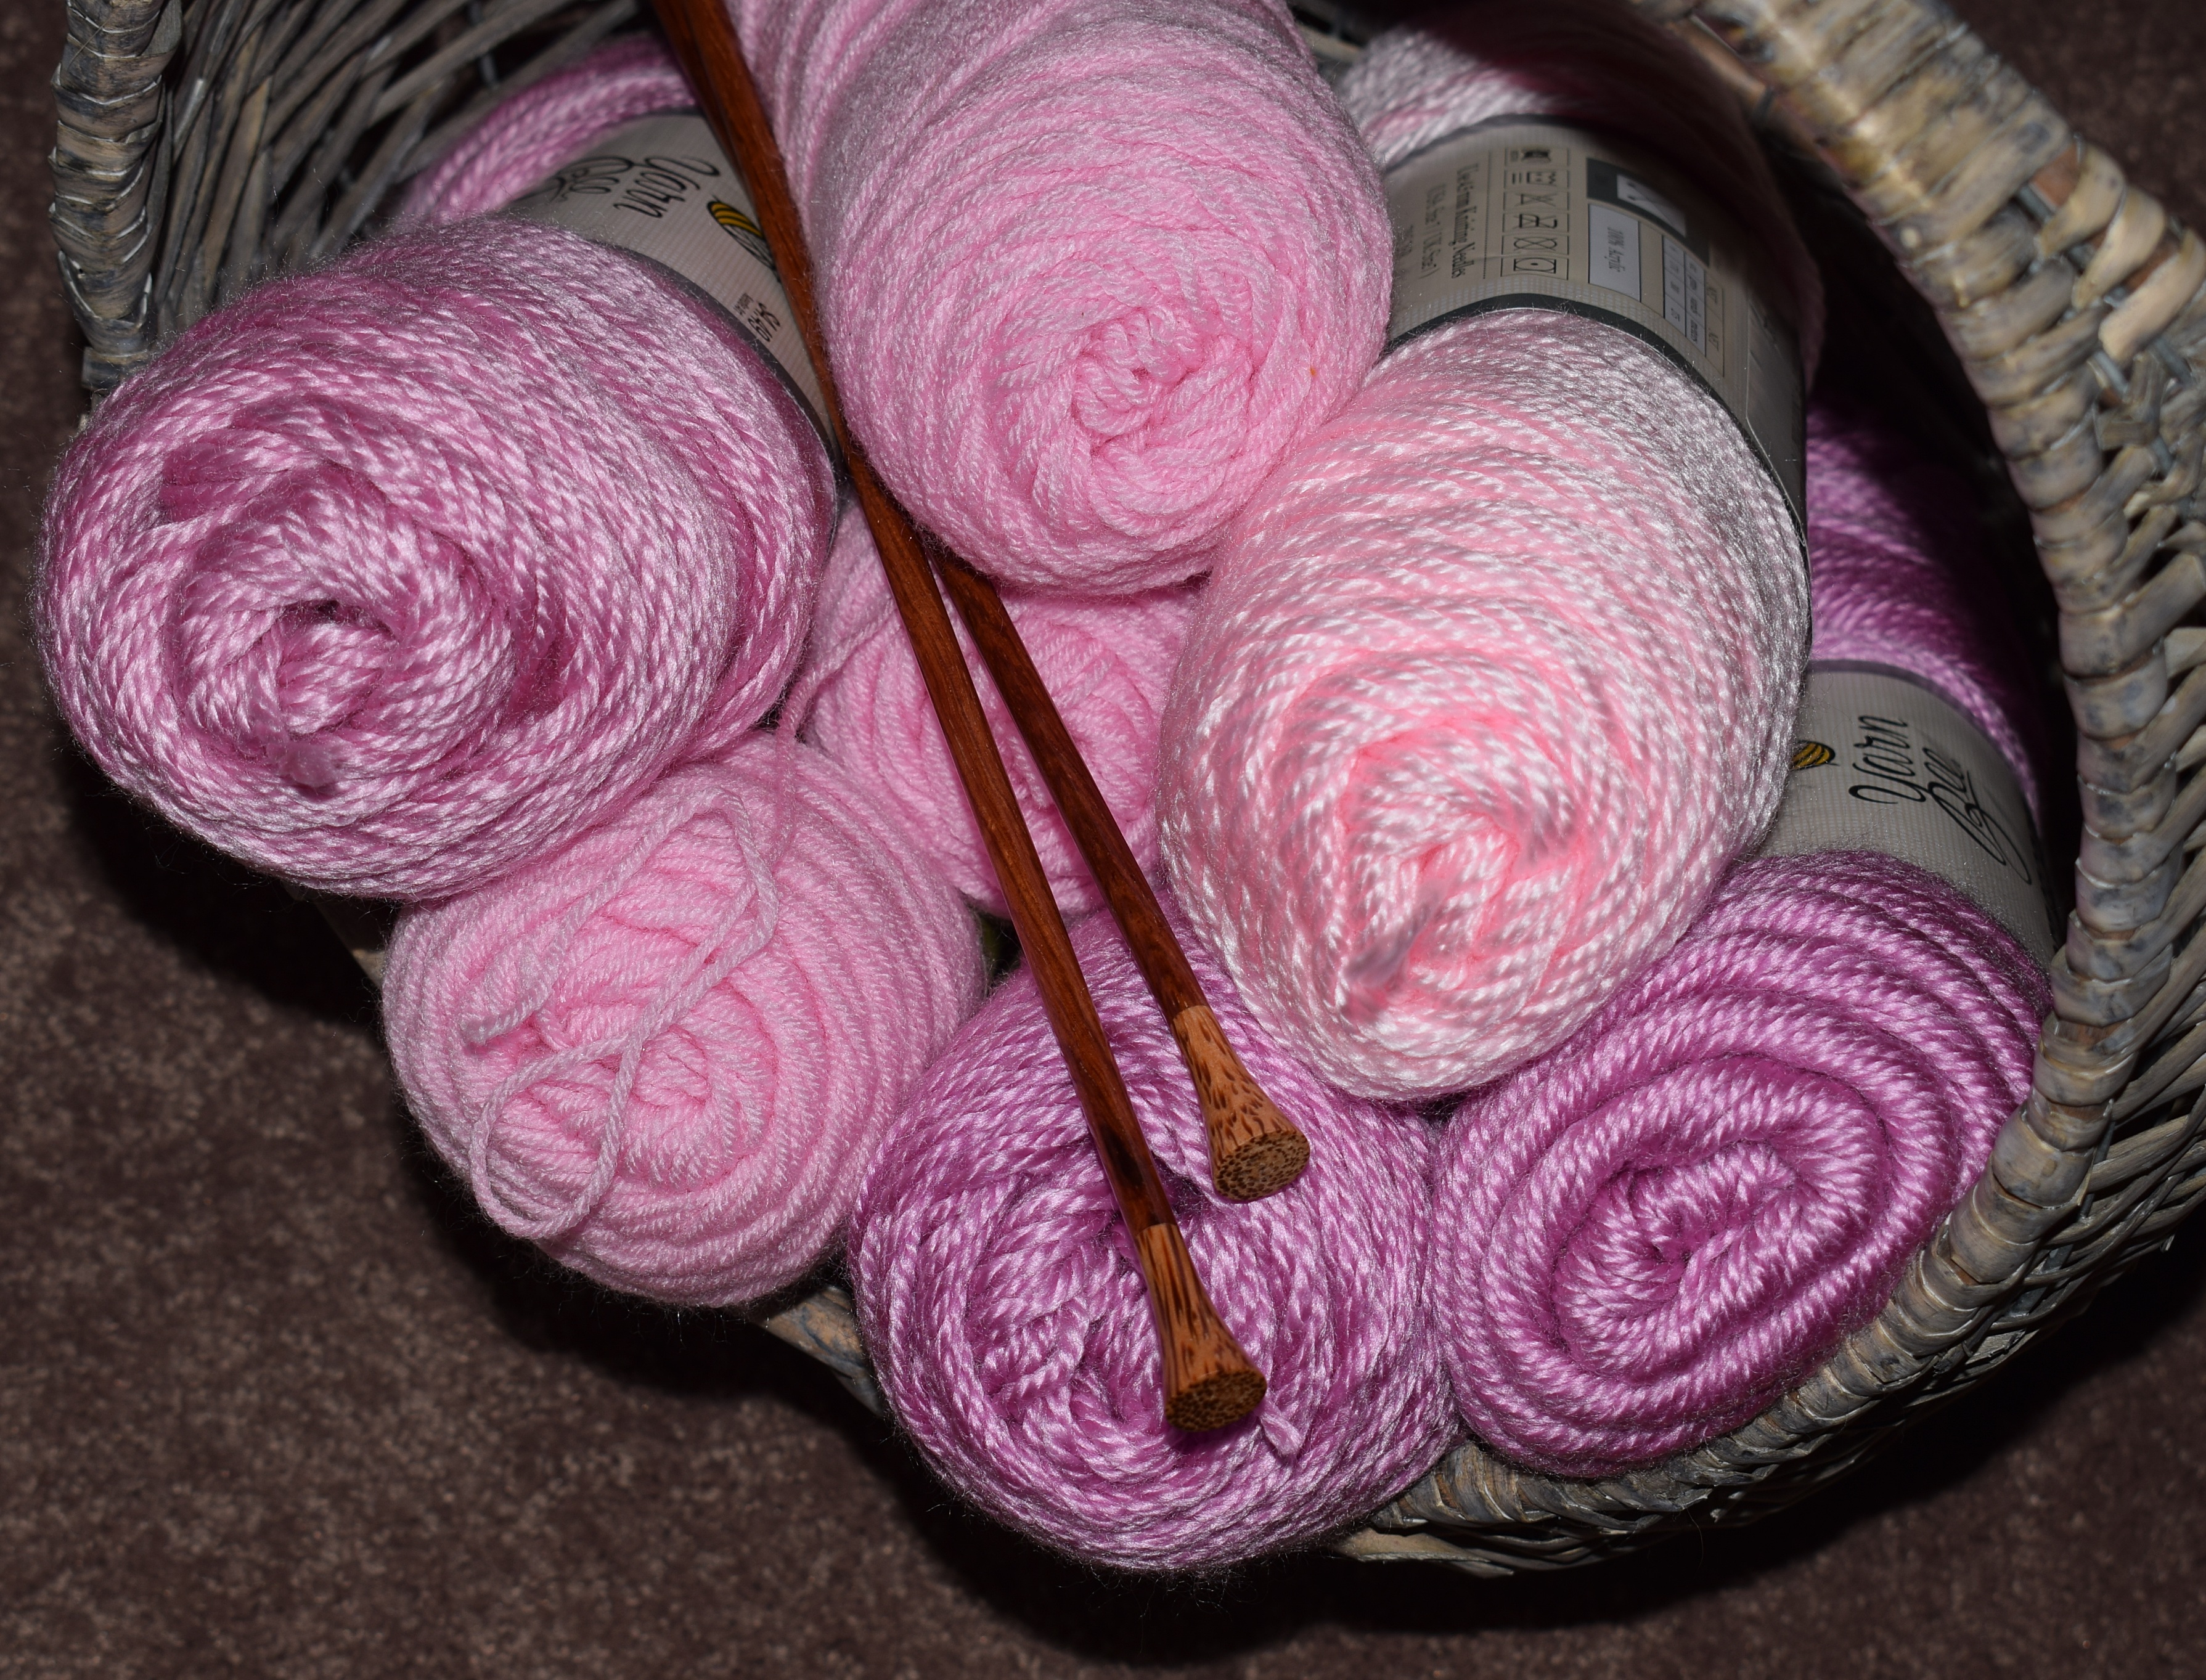
flower, purple, petal, pattern, craft, basket, pink, wool, material, circle, thread, crochet, knitting, textile, art, magenta, fiber, hobby, knitting needles, fiber arts, pink yarn